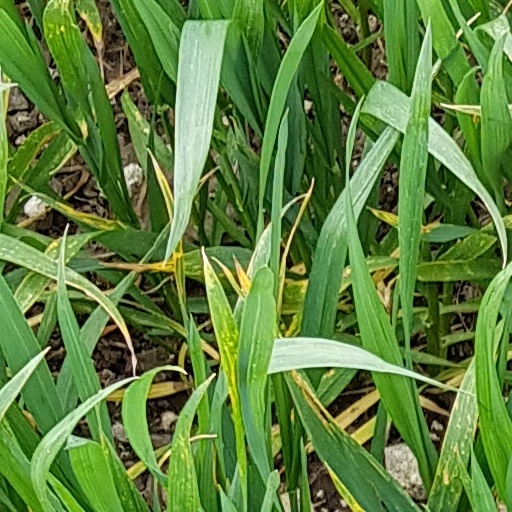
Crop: wheat